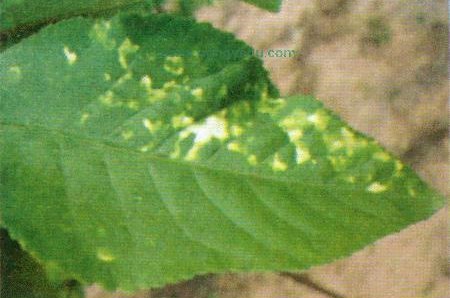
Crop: cherry
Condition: spot